Czech nobility

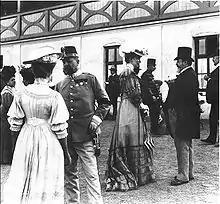
A snapshot showing members of the Czech nobility during a horse race in Prague, 1900

From the 17th century, only the Catholic Czech nobility significantly participated in the functioning of the Habsburg Monarchy. Newly arrived families gradually identified with the Czech lands and often also with the Czech language. At the end of the 18th century, a period called Josephinism began. His representative, the Emperor and King Joseph II (1780-1790), initiated extensive reforms that significantly changed the position of the nobility and reduced the number of aristocratic privileges. Part of the modernization of the country was also the prioritization of German at the expense of Czech (the purpose was more efficient state administration).